Gil Hayward

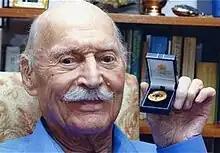
Hayward in 2010 holding medal for codebreaking work

Gilbert Osborne Hayward (16 October 1917—9 October 2011) was a World War II cryptographer and inventor of the first electronic seal security device.